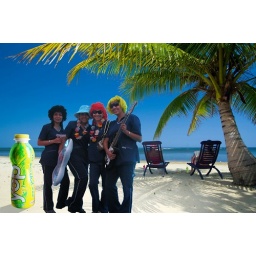
Relaxing under a palm tree on remote beach